Question: Please indicate a possible affordance area of the jump_skateboard that can be used for standing
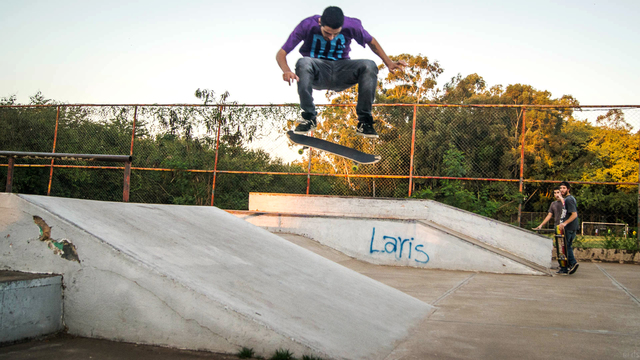
Answer: [283, 132, 390, 167]